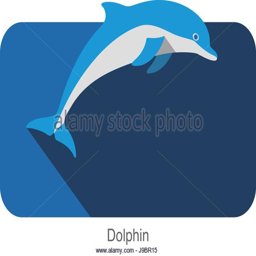
dolphin jumping outside the sea flat icon design